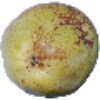
Label: pear_williams